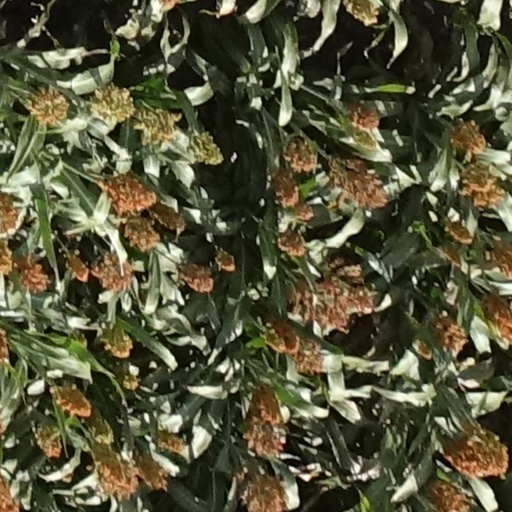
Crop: sorghum